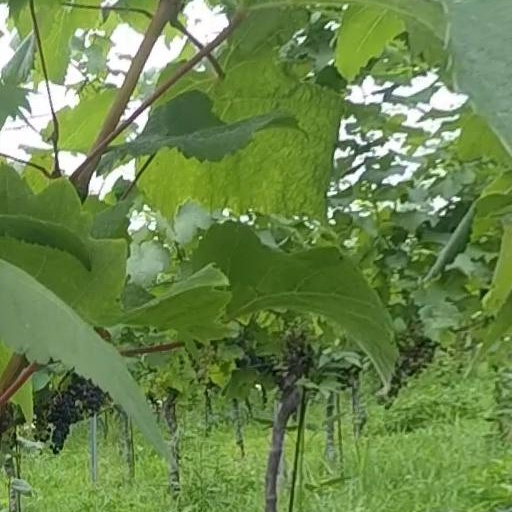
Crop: grape